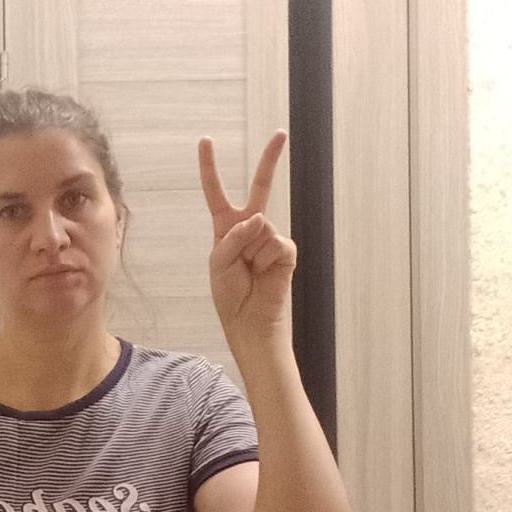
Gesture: peace